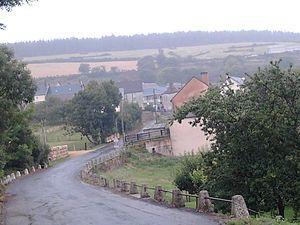
Le village des Hermaux, en Lozère.
Les Hermaux est une commune française, située dans le département de la Lozère en région Occitanie.